Giulia Crostarosa

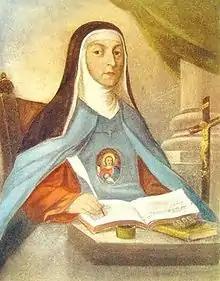
Maria Celeste Crostarosa, the foundress of the Redemptoristines.

Crostarosa was immersed in spiritual life and collaborated with Father Bartolomeo Cacace who served as her spiritual director. As a young woman, she accompanied her sister Ursula to Marigliano to become a Carmelite nun in 1718, taking the name "Candida". While there, she met Father Thomas Falcoia of the Pious Workers, who served as her spiritual director following the death of Cacace. She remained in the convent for under a decade and in 1724 relocated along with her sister to enter a religious conservatory founded by Falcoia in Scala, high above the Bay of Amalfi. At the new convent, she changed her religious name to "Maria Celeste".